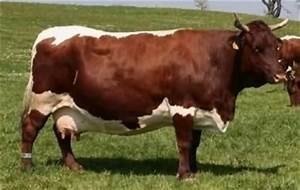
Label: cow